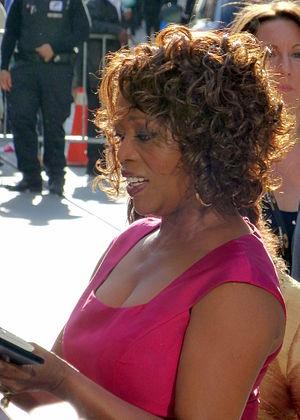
Twelve Years a Slave, ou Esclave pendant douze ans au Québec, est un drame historique britannico-américain produit et réalisé par Steve McQueen, sorti en 2013.